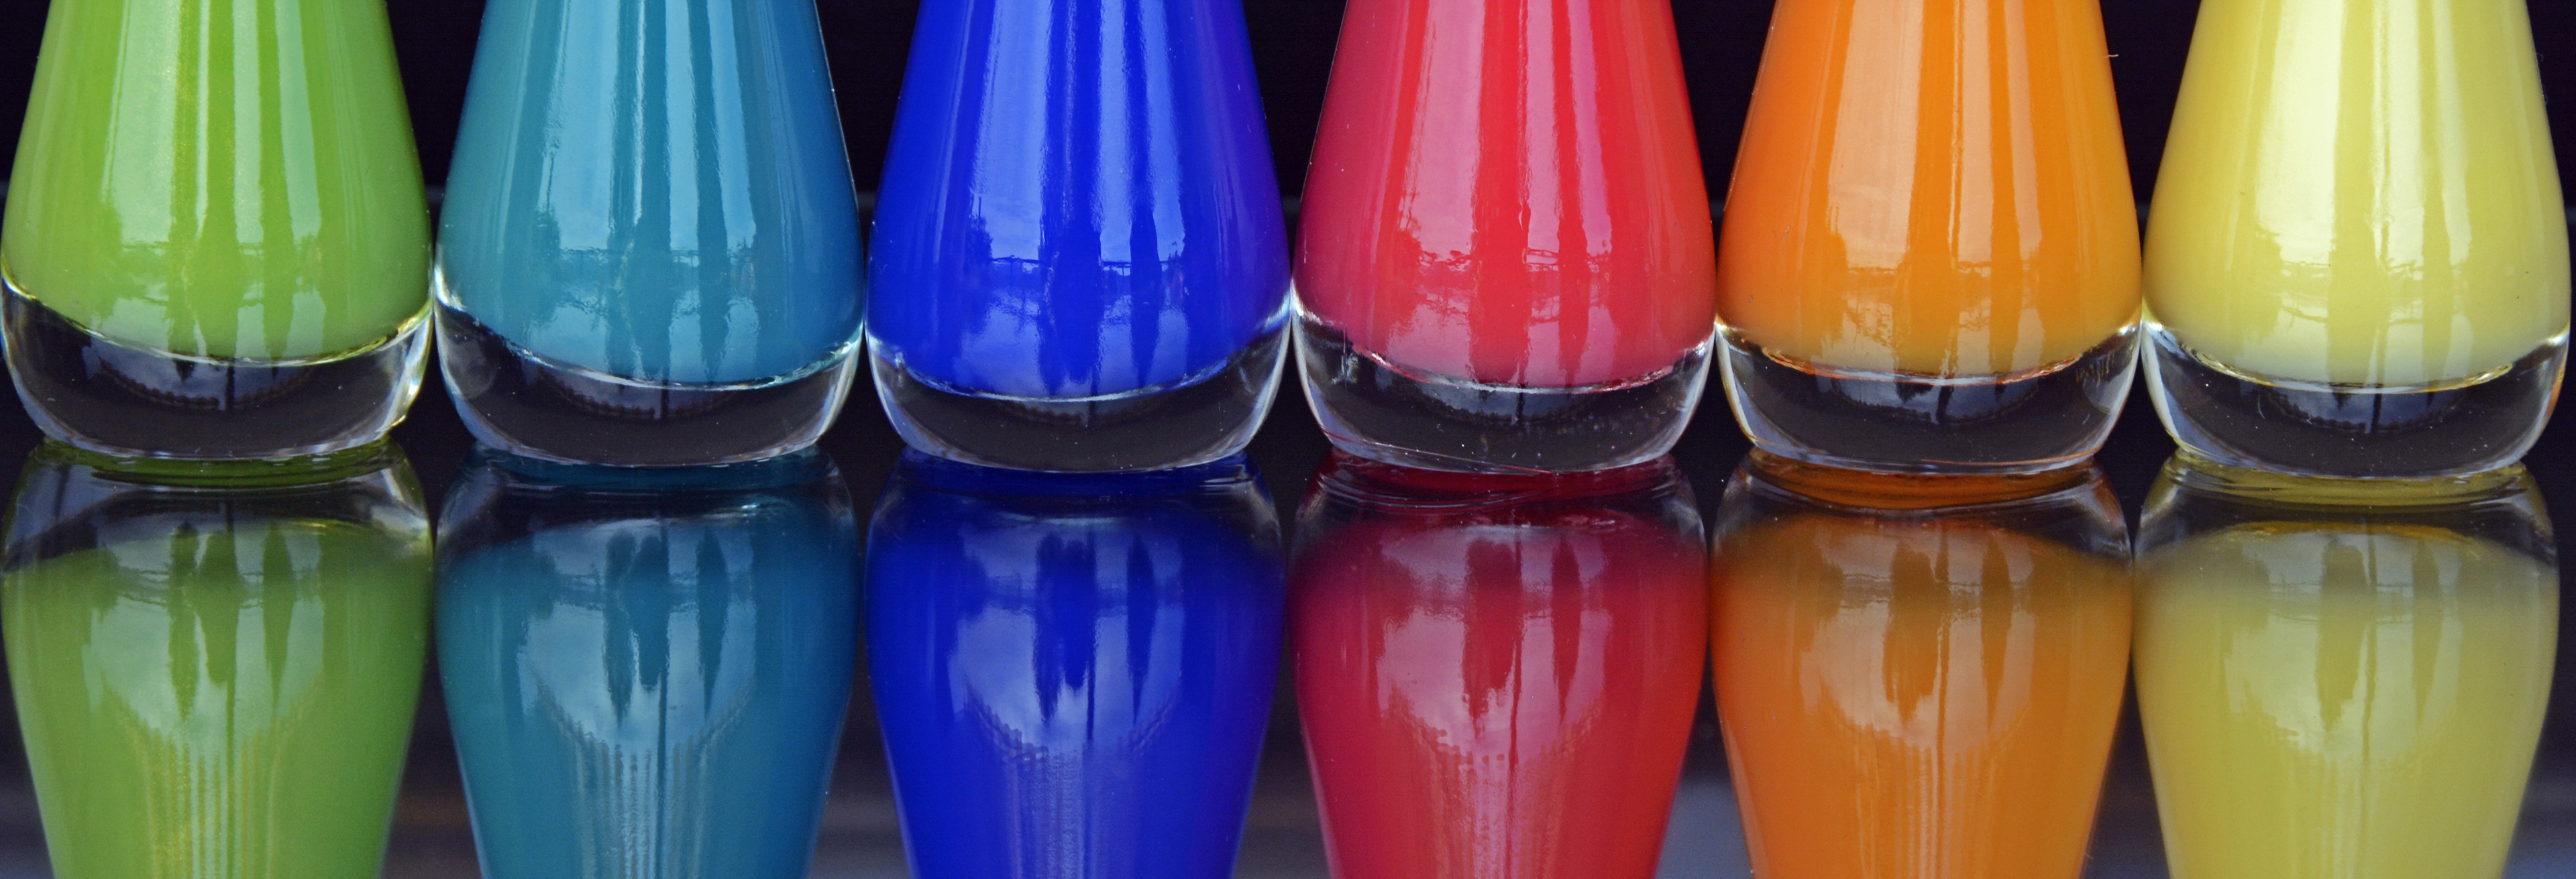
pen, color, banner, paint, care, bottle, blue, manicure, glass bottle, fingernails, nails, cosmetics, mirroring, pedicure, fashionable, ball pen, header, head image, lacquered, nail varnish, toe nails, cobalt blue, nail design, kosmetikstudio, drinkware, varnishing of the nails